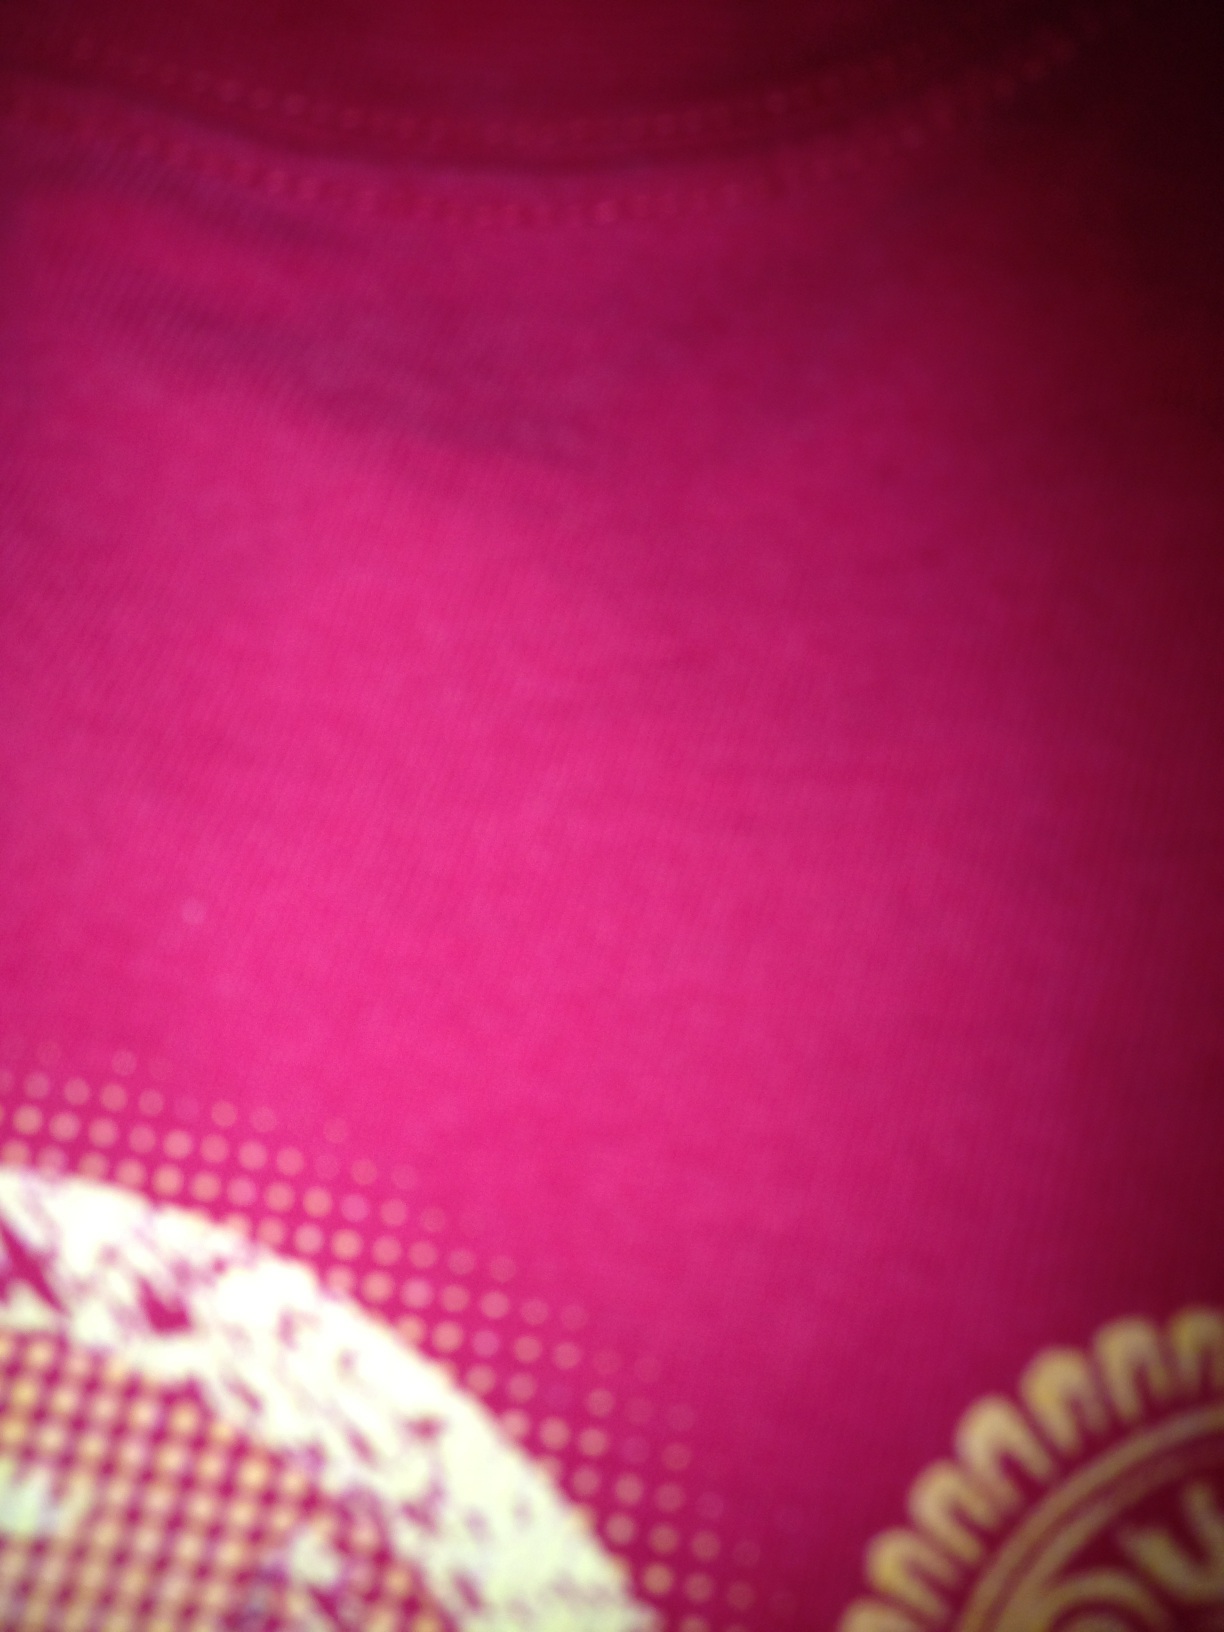Question: What color is this?
Answer: pink